List of Imperial Iranian Navy vessels in 1979

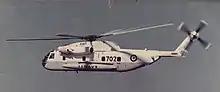
Sikorsky CH-53 Sea Stallion

As of 1978–1979, Iranian Navy had the following equipment according to "The Statesman's Yearbook":